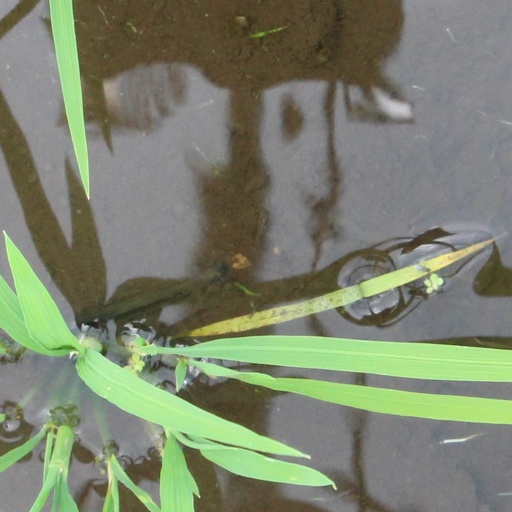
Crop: rice